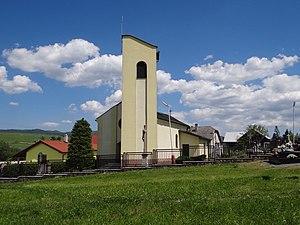
Pusté Pole est un village de Slovaquie situé dans la région de Prešov.